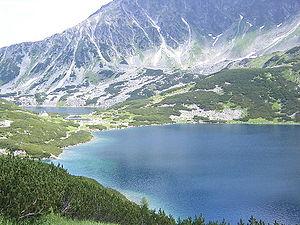
Les Carpates constituent la partie orientale de l’ensemble montagneux situé au centre de l’Europe, dont les Alpes constituent la partie occidentale. Les Carpates et les Alpes partagent les mêmes origines tectoniques et géologiques. Les Carpates s’étendent d'ouest en est sur les territoires de l’Autriche, de la Tchéquie, de la Hongrie, de la Slovaquie, de la Pologne, de la Serbie, de la Roumanie et de l'Ukraine.